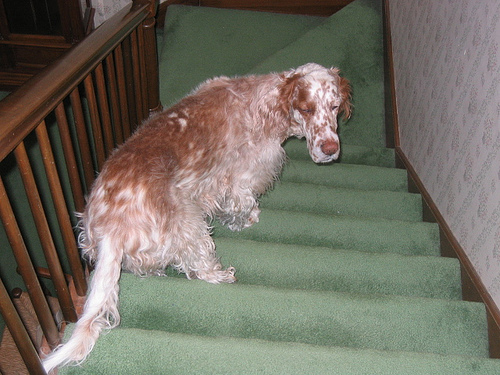
Animal: dog
Breed: english setter